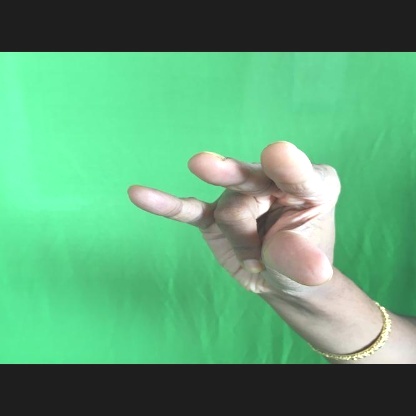
Mudra: Kangulam